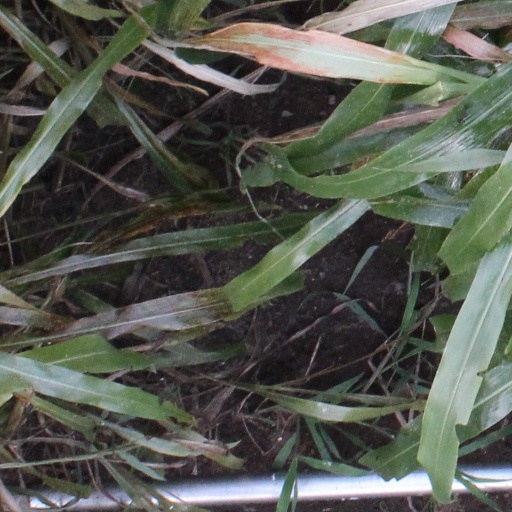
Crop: sorghum